Derek Saunders

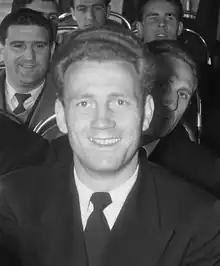
Saunders in 1955

Derek Saunders (6 January 1928 – 3 March 2018) was an English footballer who played for Chelsea during the 1950s.